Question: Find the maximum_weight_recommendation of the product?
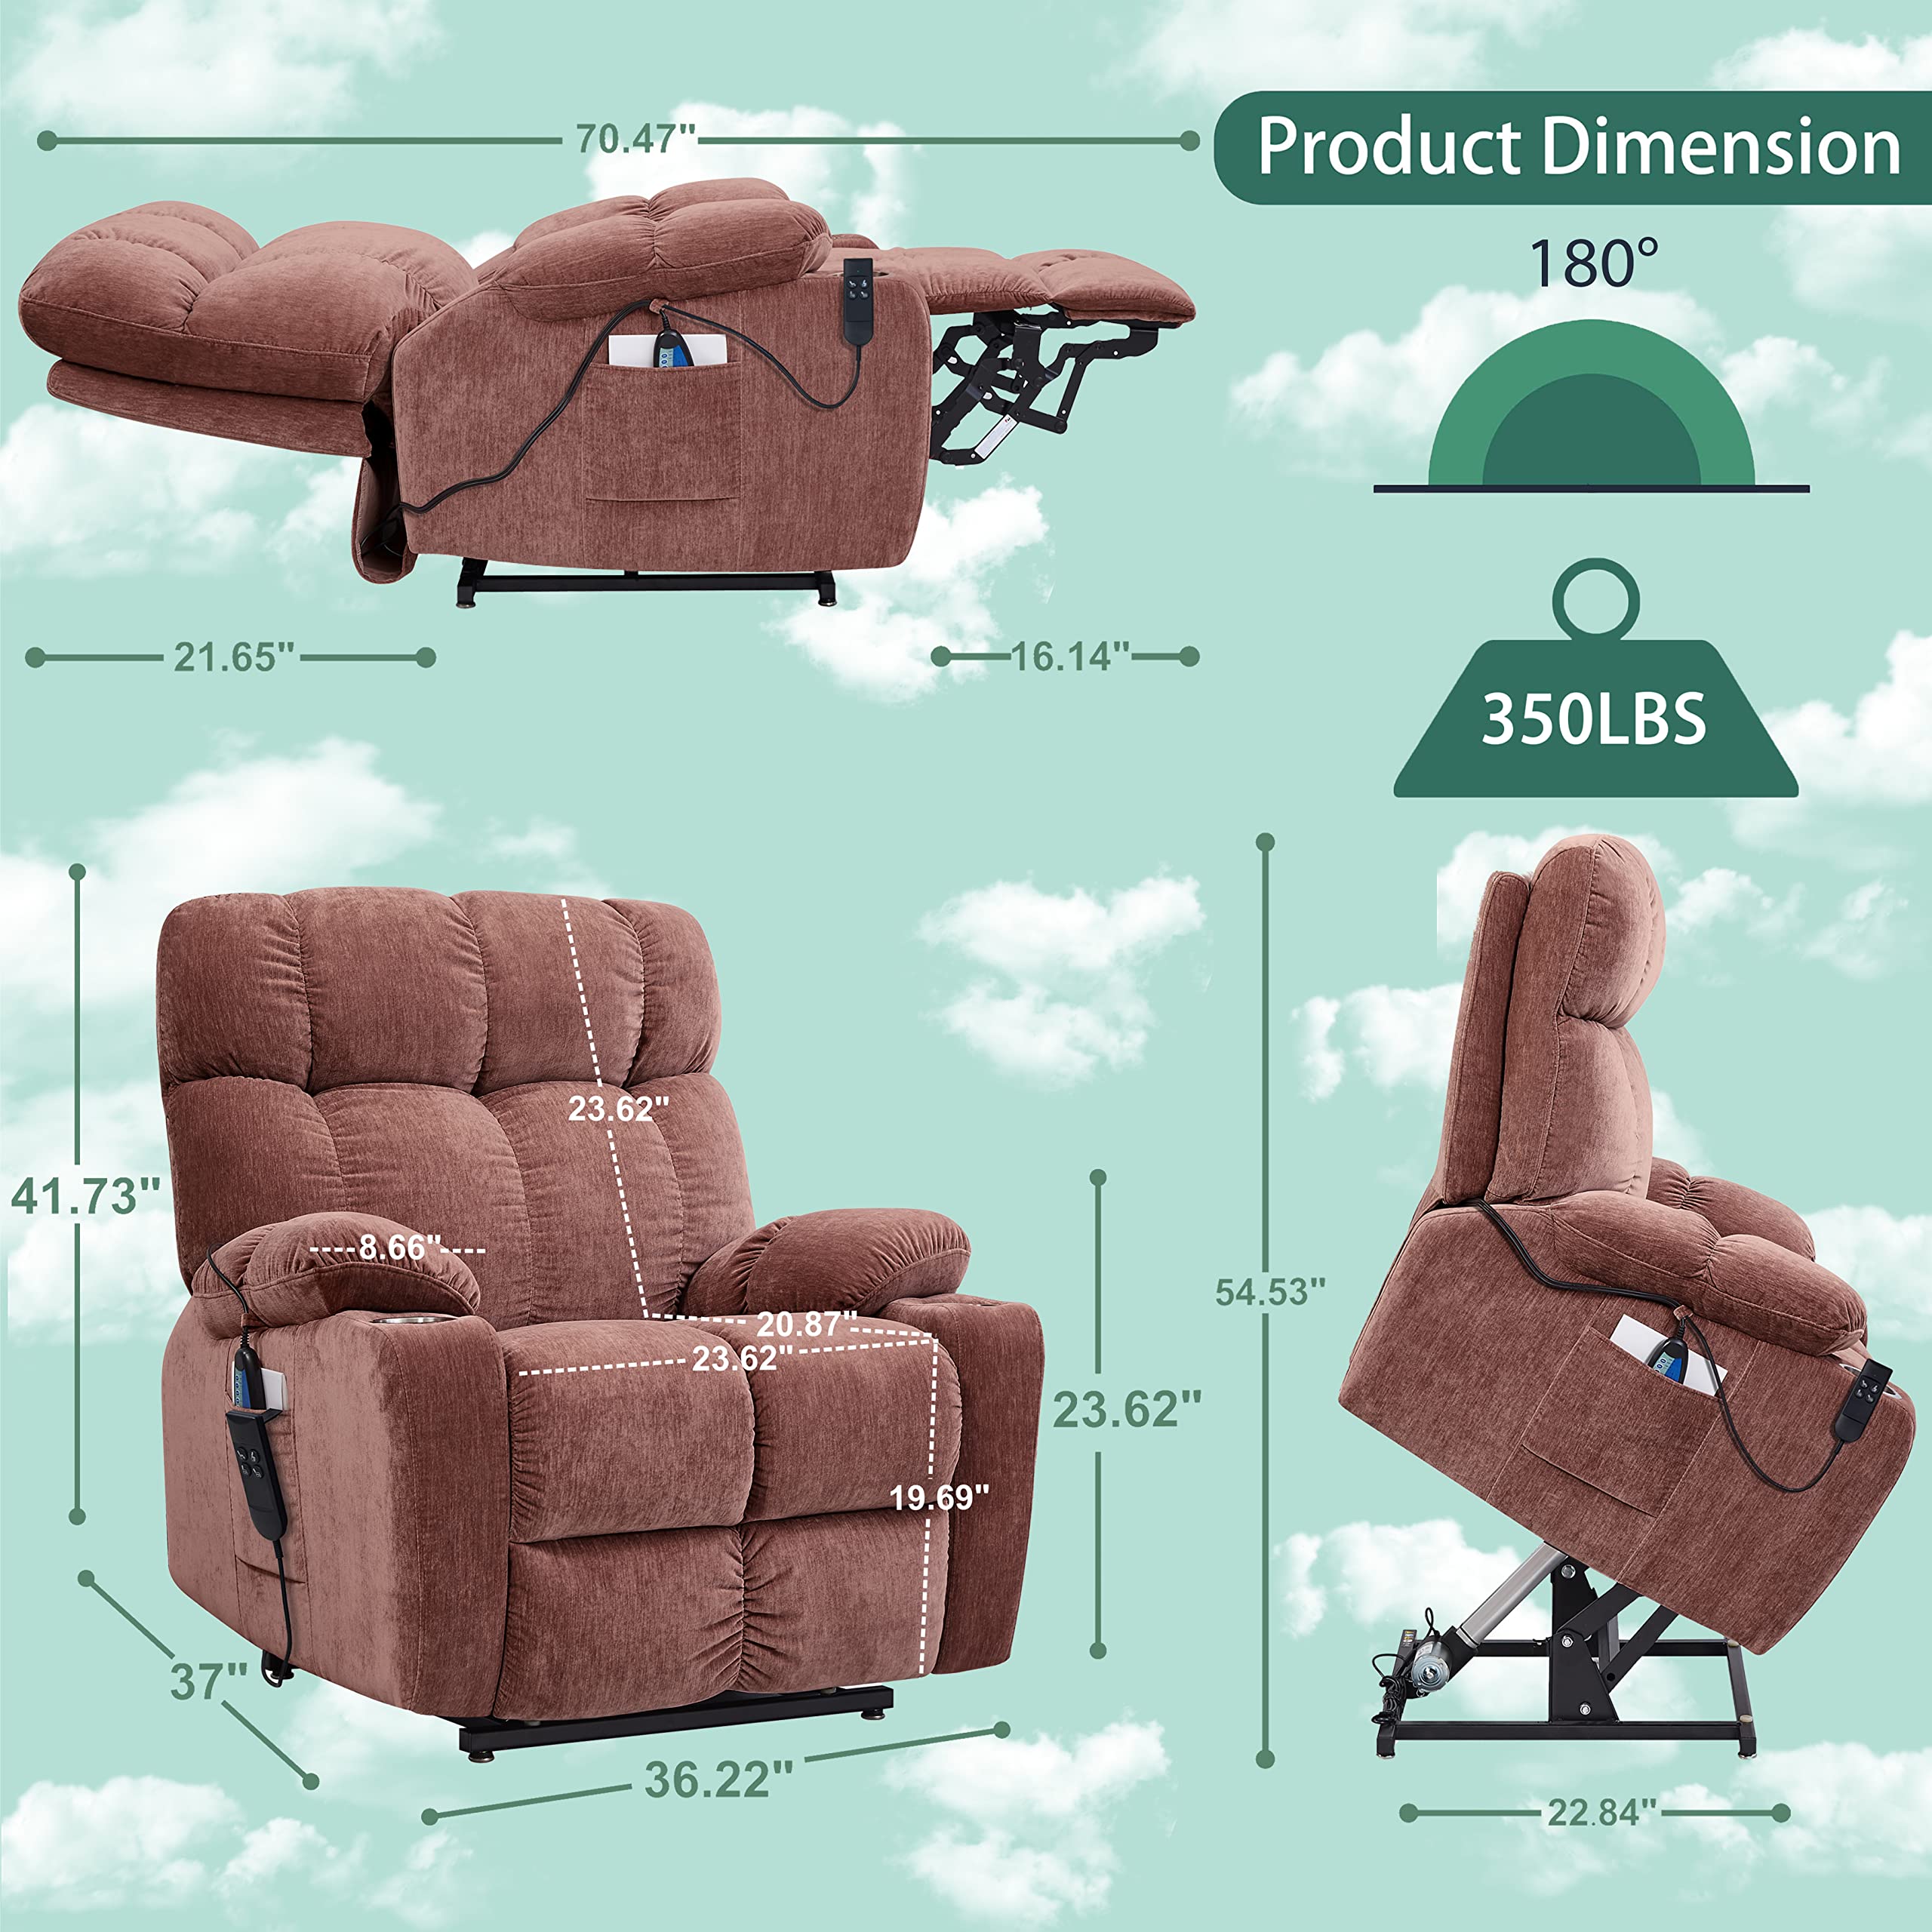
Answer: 350 pound